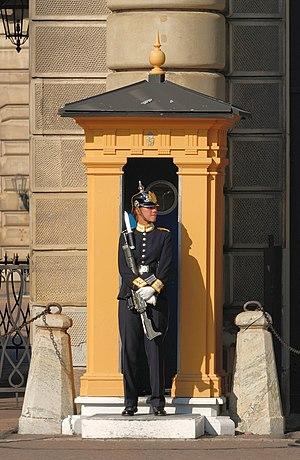
Sentinelle appartenant au régiment des Livgardet de l'armée suédoise, Stockholm